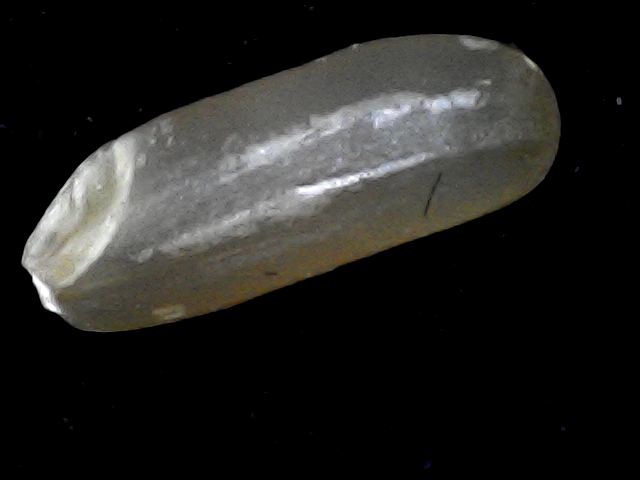
Rice variety: BR23